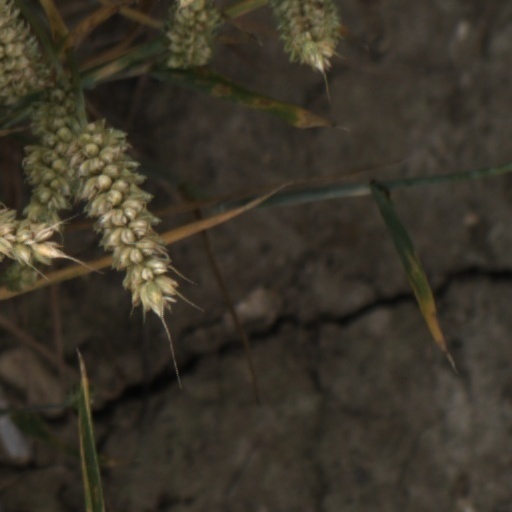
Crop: wheat